Pencoyd (Bala Cynwyd, Pennsylvania)

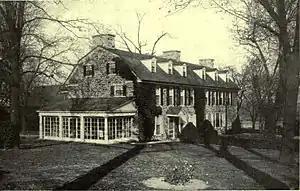
"Pencoyd" in 1915, from the southwest. The 1690 original 4-bay house is center. The 1913–15 Colonial Revival 4-bay extension is right.

Pencoyd (Bala Cynwyd, Pennsylvania) was a historic house and farm in Bala Cynwyd, Lower Merion Township, Montgomery County, Pennsylvania. Located along the north side of what is now City Avenue, the farm originally stretched from the Schuylkill River to Conshohocken State Road (PA Route 23). Settled by John Roberts in 1683, his descendants owned the property for 280 years. The house was built 1684–1690, and demolished in 1964.